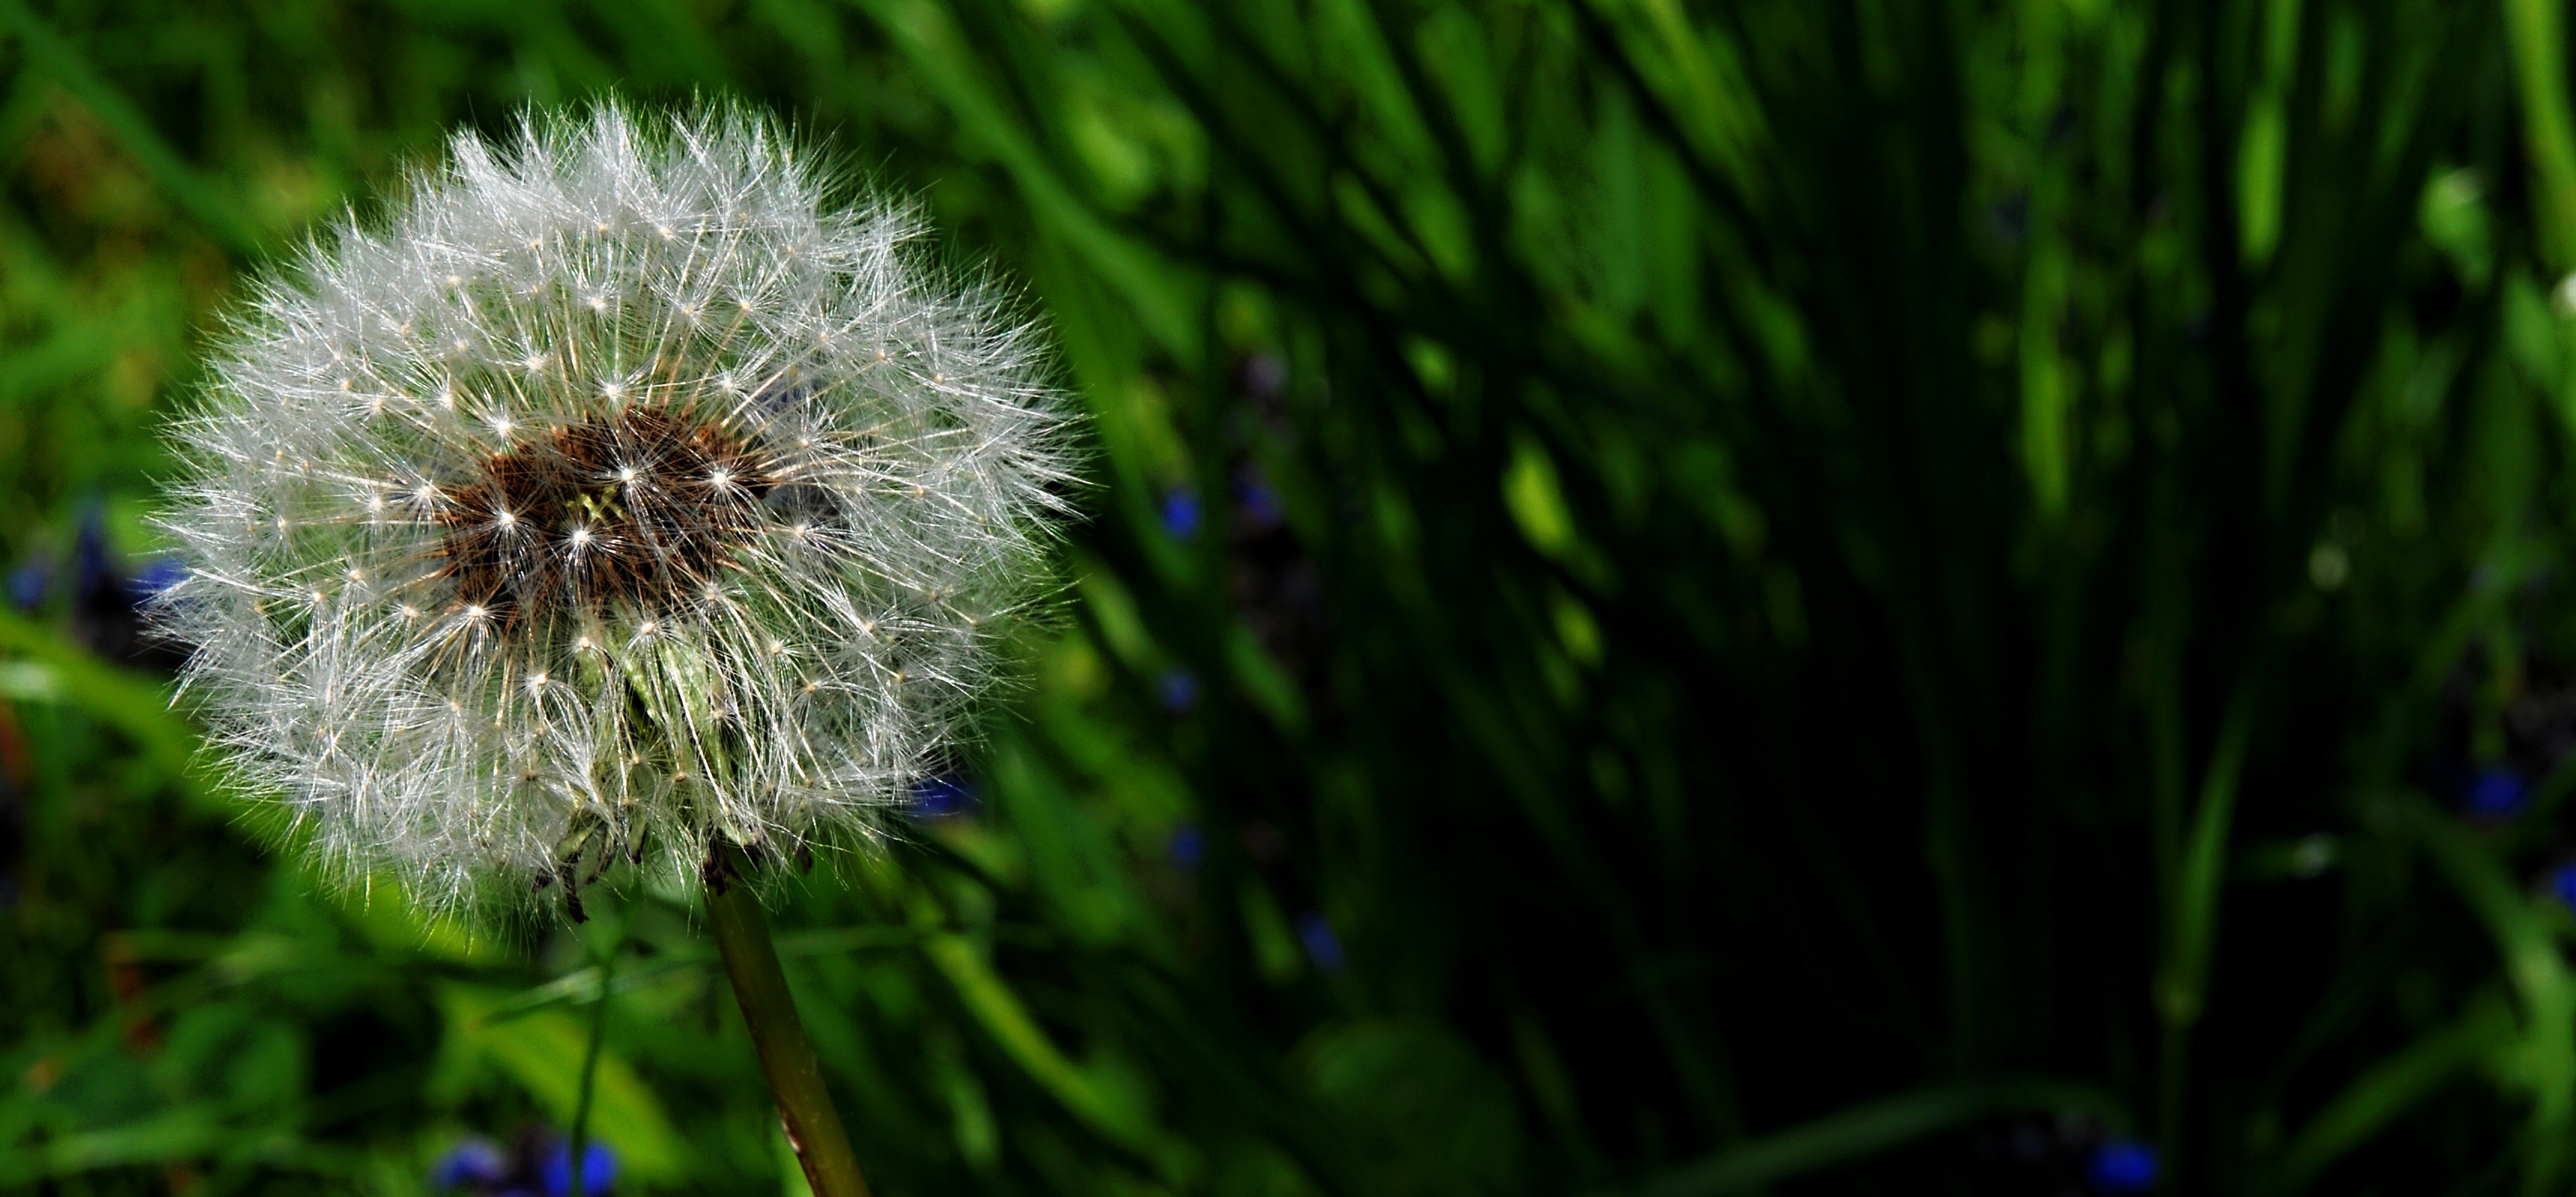
nature, grass, plant, white, meadow, dandelion, flower, green, macro, botany, flora, wildflower, close up, dandelions, fluff, faded, macro photography, flowering plant, daisy family, grass family, plant stem, land plant